Circle of fifths

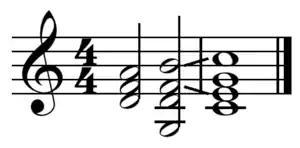

According to Richard Franko Goldman's "Harmony in Western Music", "the IV chord is, in the simplest mechanisms of diatonic relationships, at the greatest distance from I. In terms of the [descending] circle of fifths, it leads away from I, rather than toward it." He states that the progression I–ii–V–I (an authentic cadence) would feel more final or resolved than I–IV–I (a plagal cadence). Goldman concurs with Nattiez, who argues that "the chord on the fourth degree appears long before the chord on II, and the subsequent final I, in the progression I–IV–vii–iii–vi–ii–V–I", and is farther from the tonic there as well. (In this and related articles, upper-case Roman numerals indicate major triads while lower-case Roman numerals indicate minor triads.)